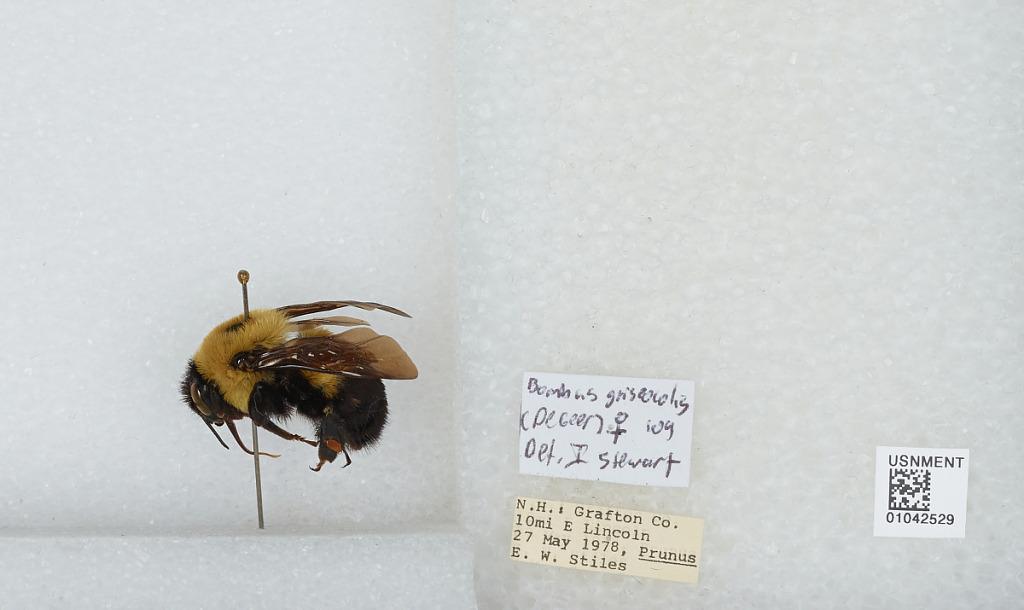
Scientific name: Bombus sp.
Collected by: E. Stiles
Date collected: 1978-5-27
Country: United States
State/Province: New Hampshire
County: Grafton
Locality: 10 miles East of Lincoln
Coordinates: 44.0208, -71.4872
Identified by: Stewart, I.